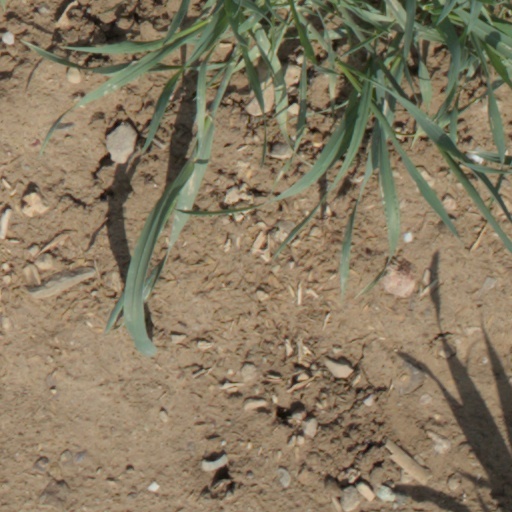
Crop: wheat